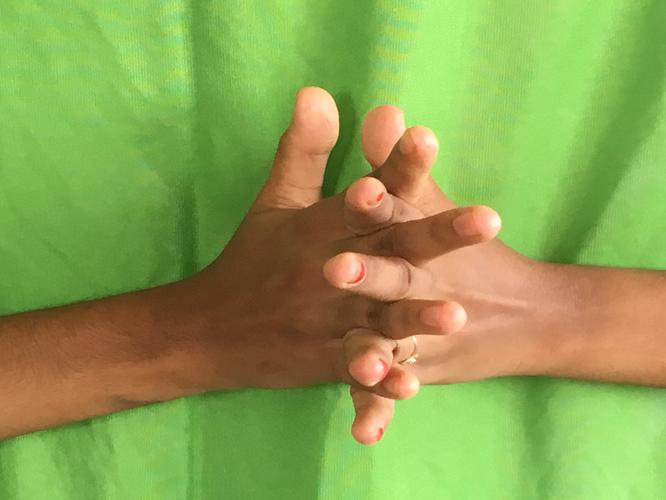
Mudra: Karkatta
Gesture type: double_hand